Eastern Enlargement Historic District

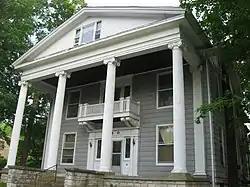
James B. Nelson House, May 2011

Eastern Enlargement Historic District is a national historic district located at Greencastle, Putnam County, Indiana. The district encompasses 272 contributing buildings in a predominantly residential section of Greencastle. The district developed between about 1840 and 1961 and includes notable examples of Greek Revival, Gothic Revival, Italianate, Queen Anne, Stick Style, and Bungalow / American Craftsman style architecture. Located in the district are the separately listed Delta Kappa Epsilon Fraternity House, F.P. Nelson House and William C. Van Arsdel House. Other notable buildings include the Braman House (1840), James B. Nelson House, O'Hair House (c. 1885), John Ireland House, and a number of fraternity and sorority houses associated with DePauw University.